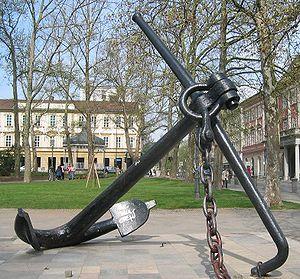
Le SS Rex est un paquebot transatlantique italien de la compagnie Italian Line.